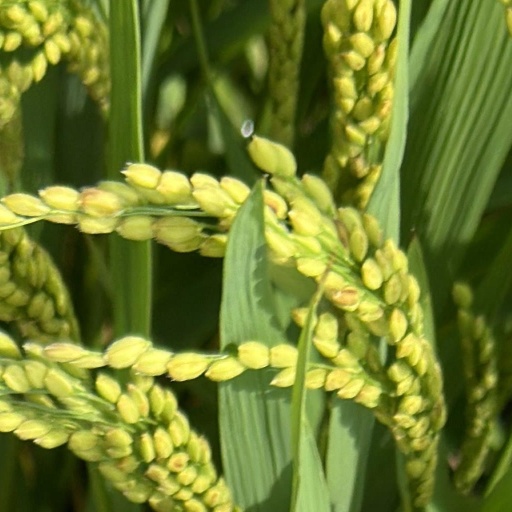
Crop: rice